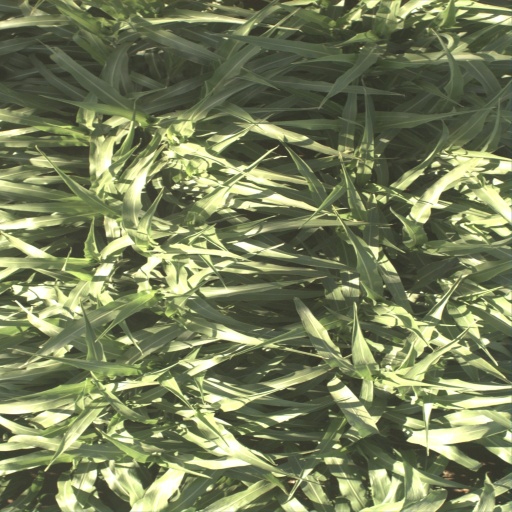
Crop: sorghum